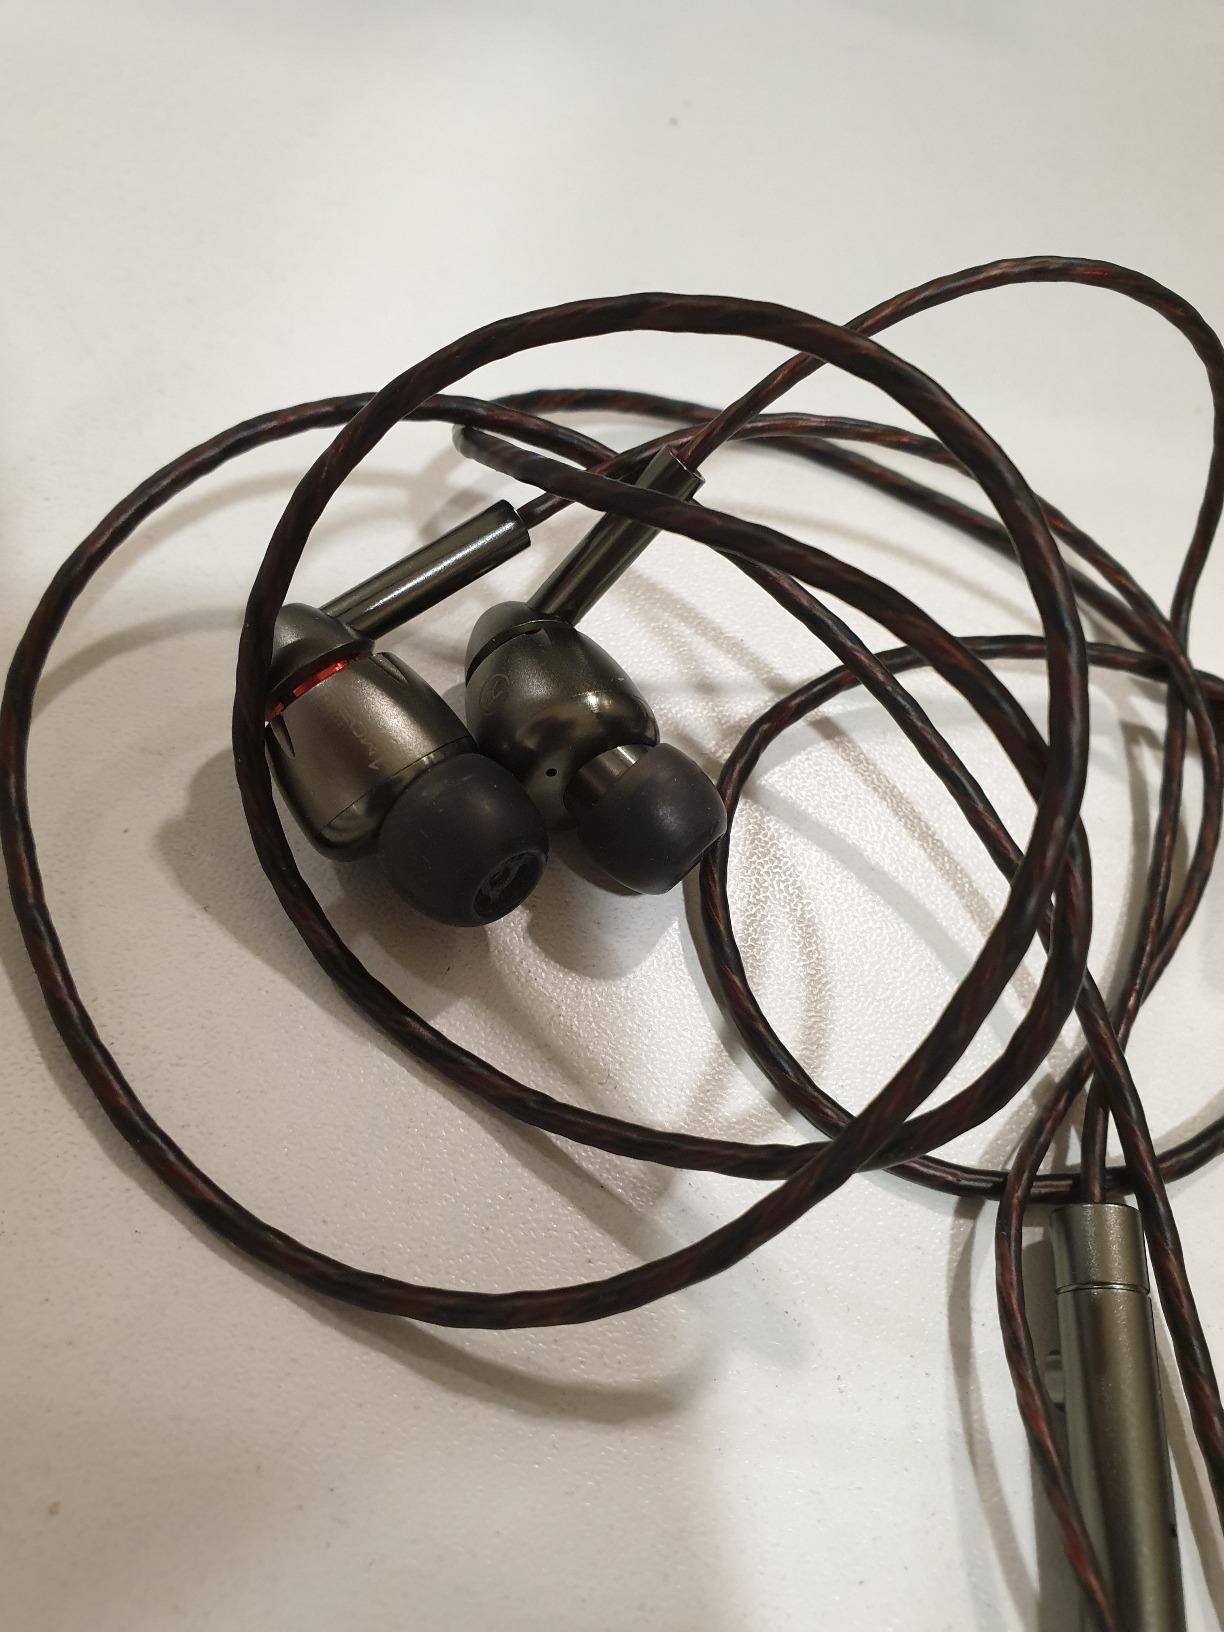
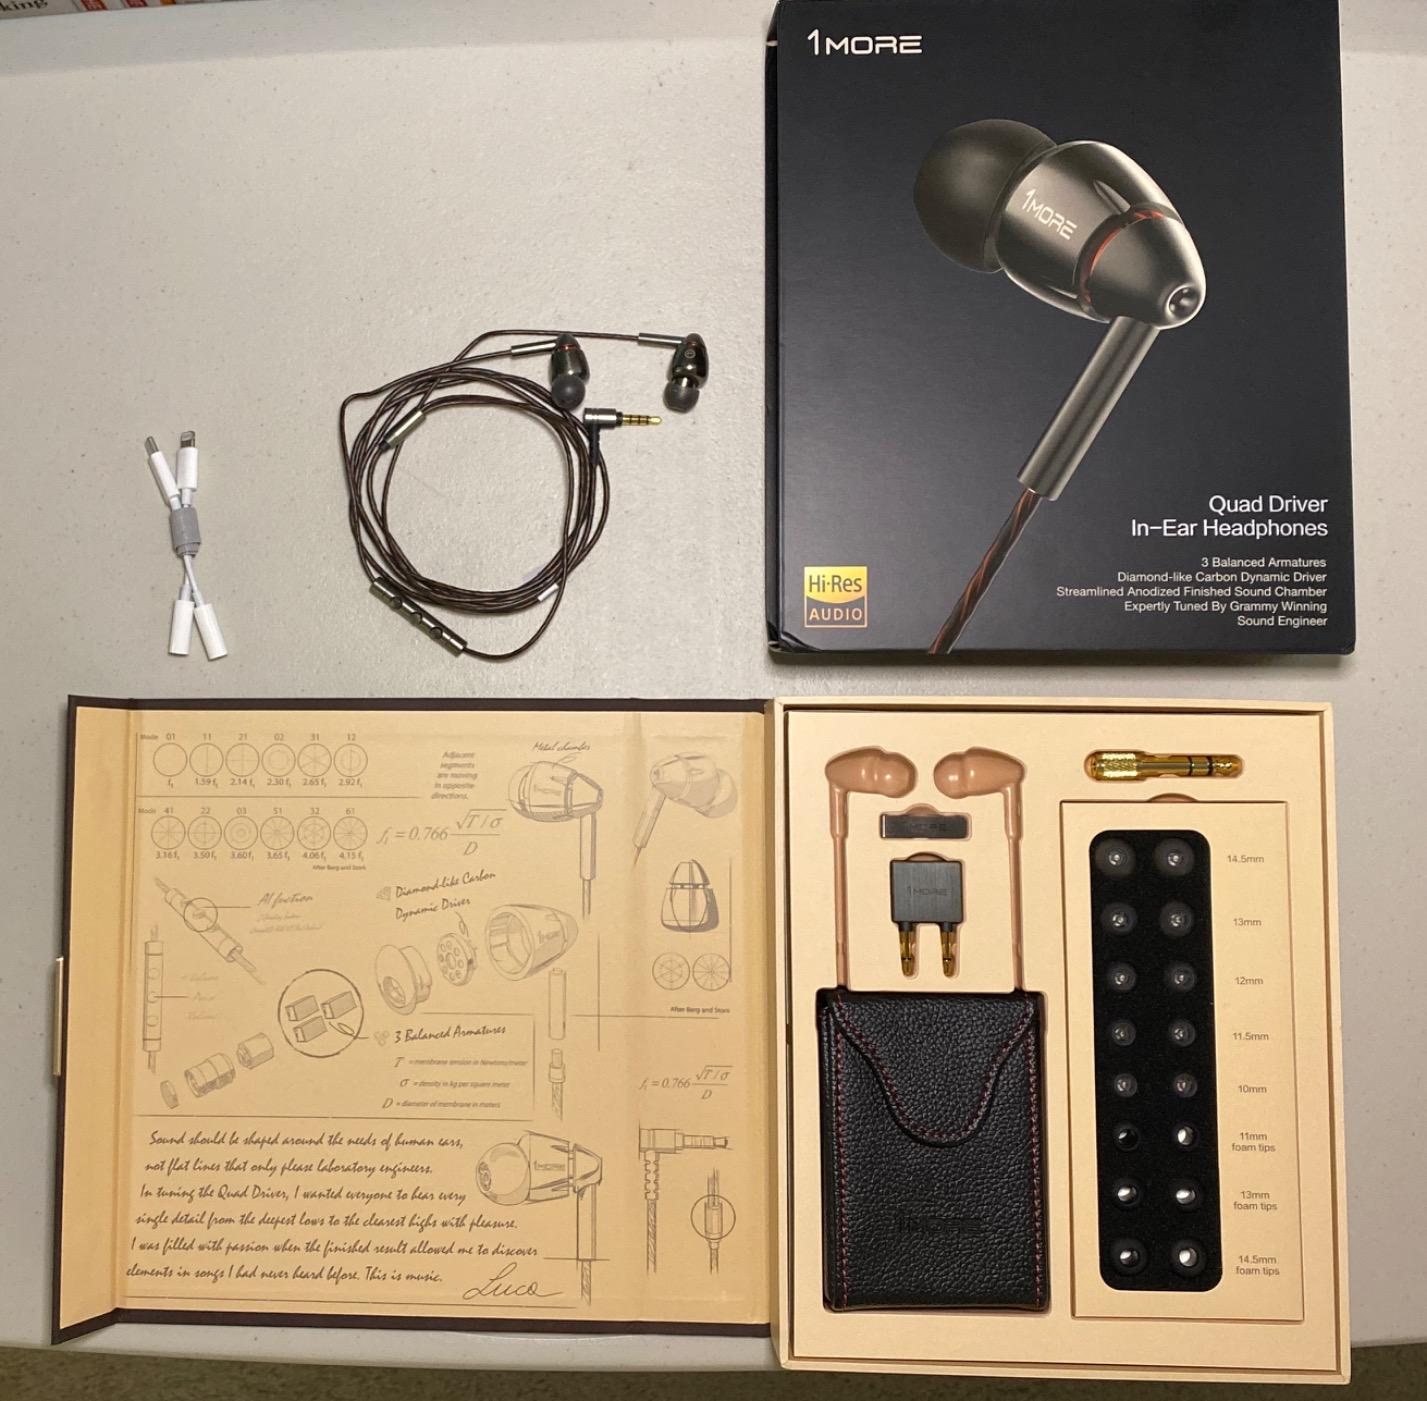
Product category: headphones
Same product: yes